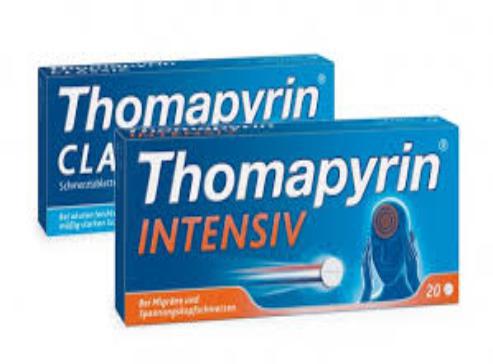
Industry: Medical